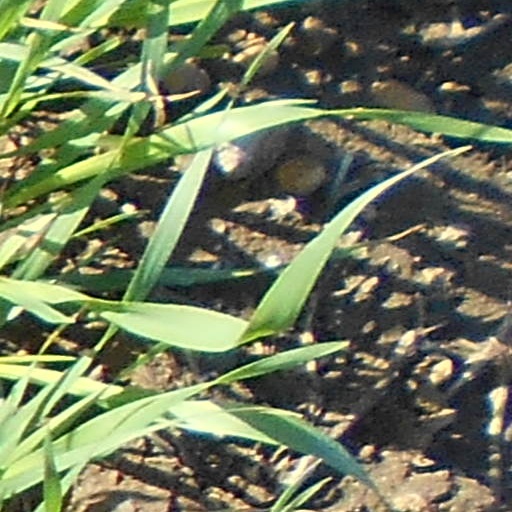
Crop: wheat